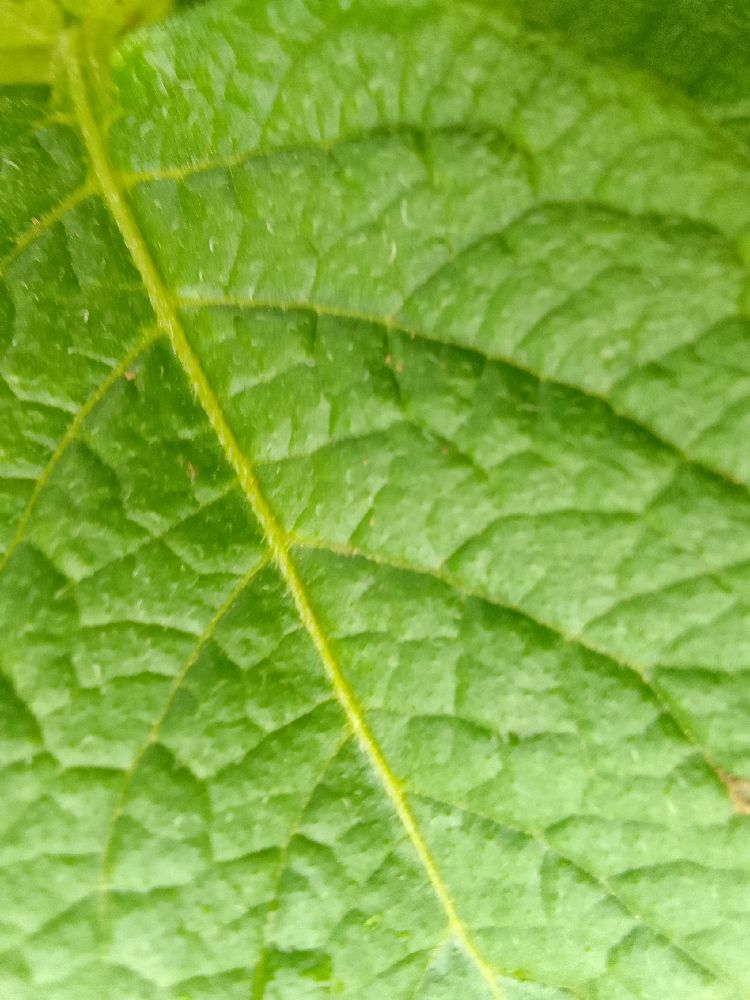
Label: Healthy